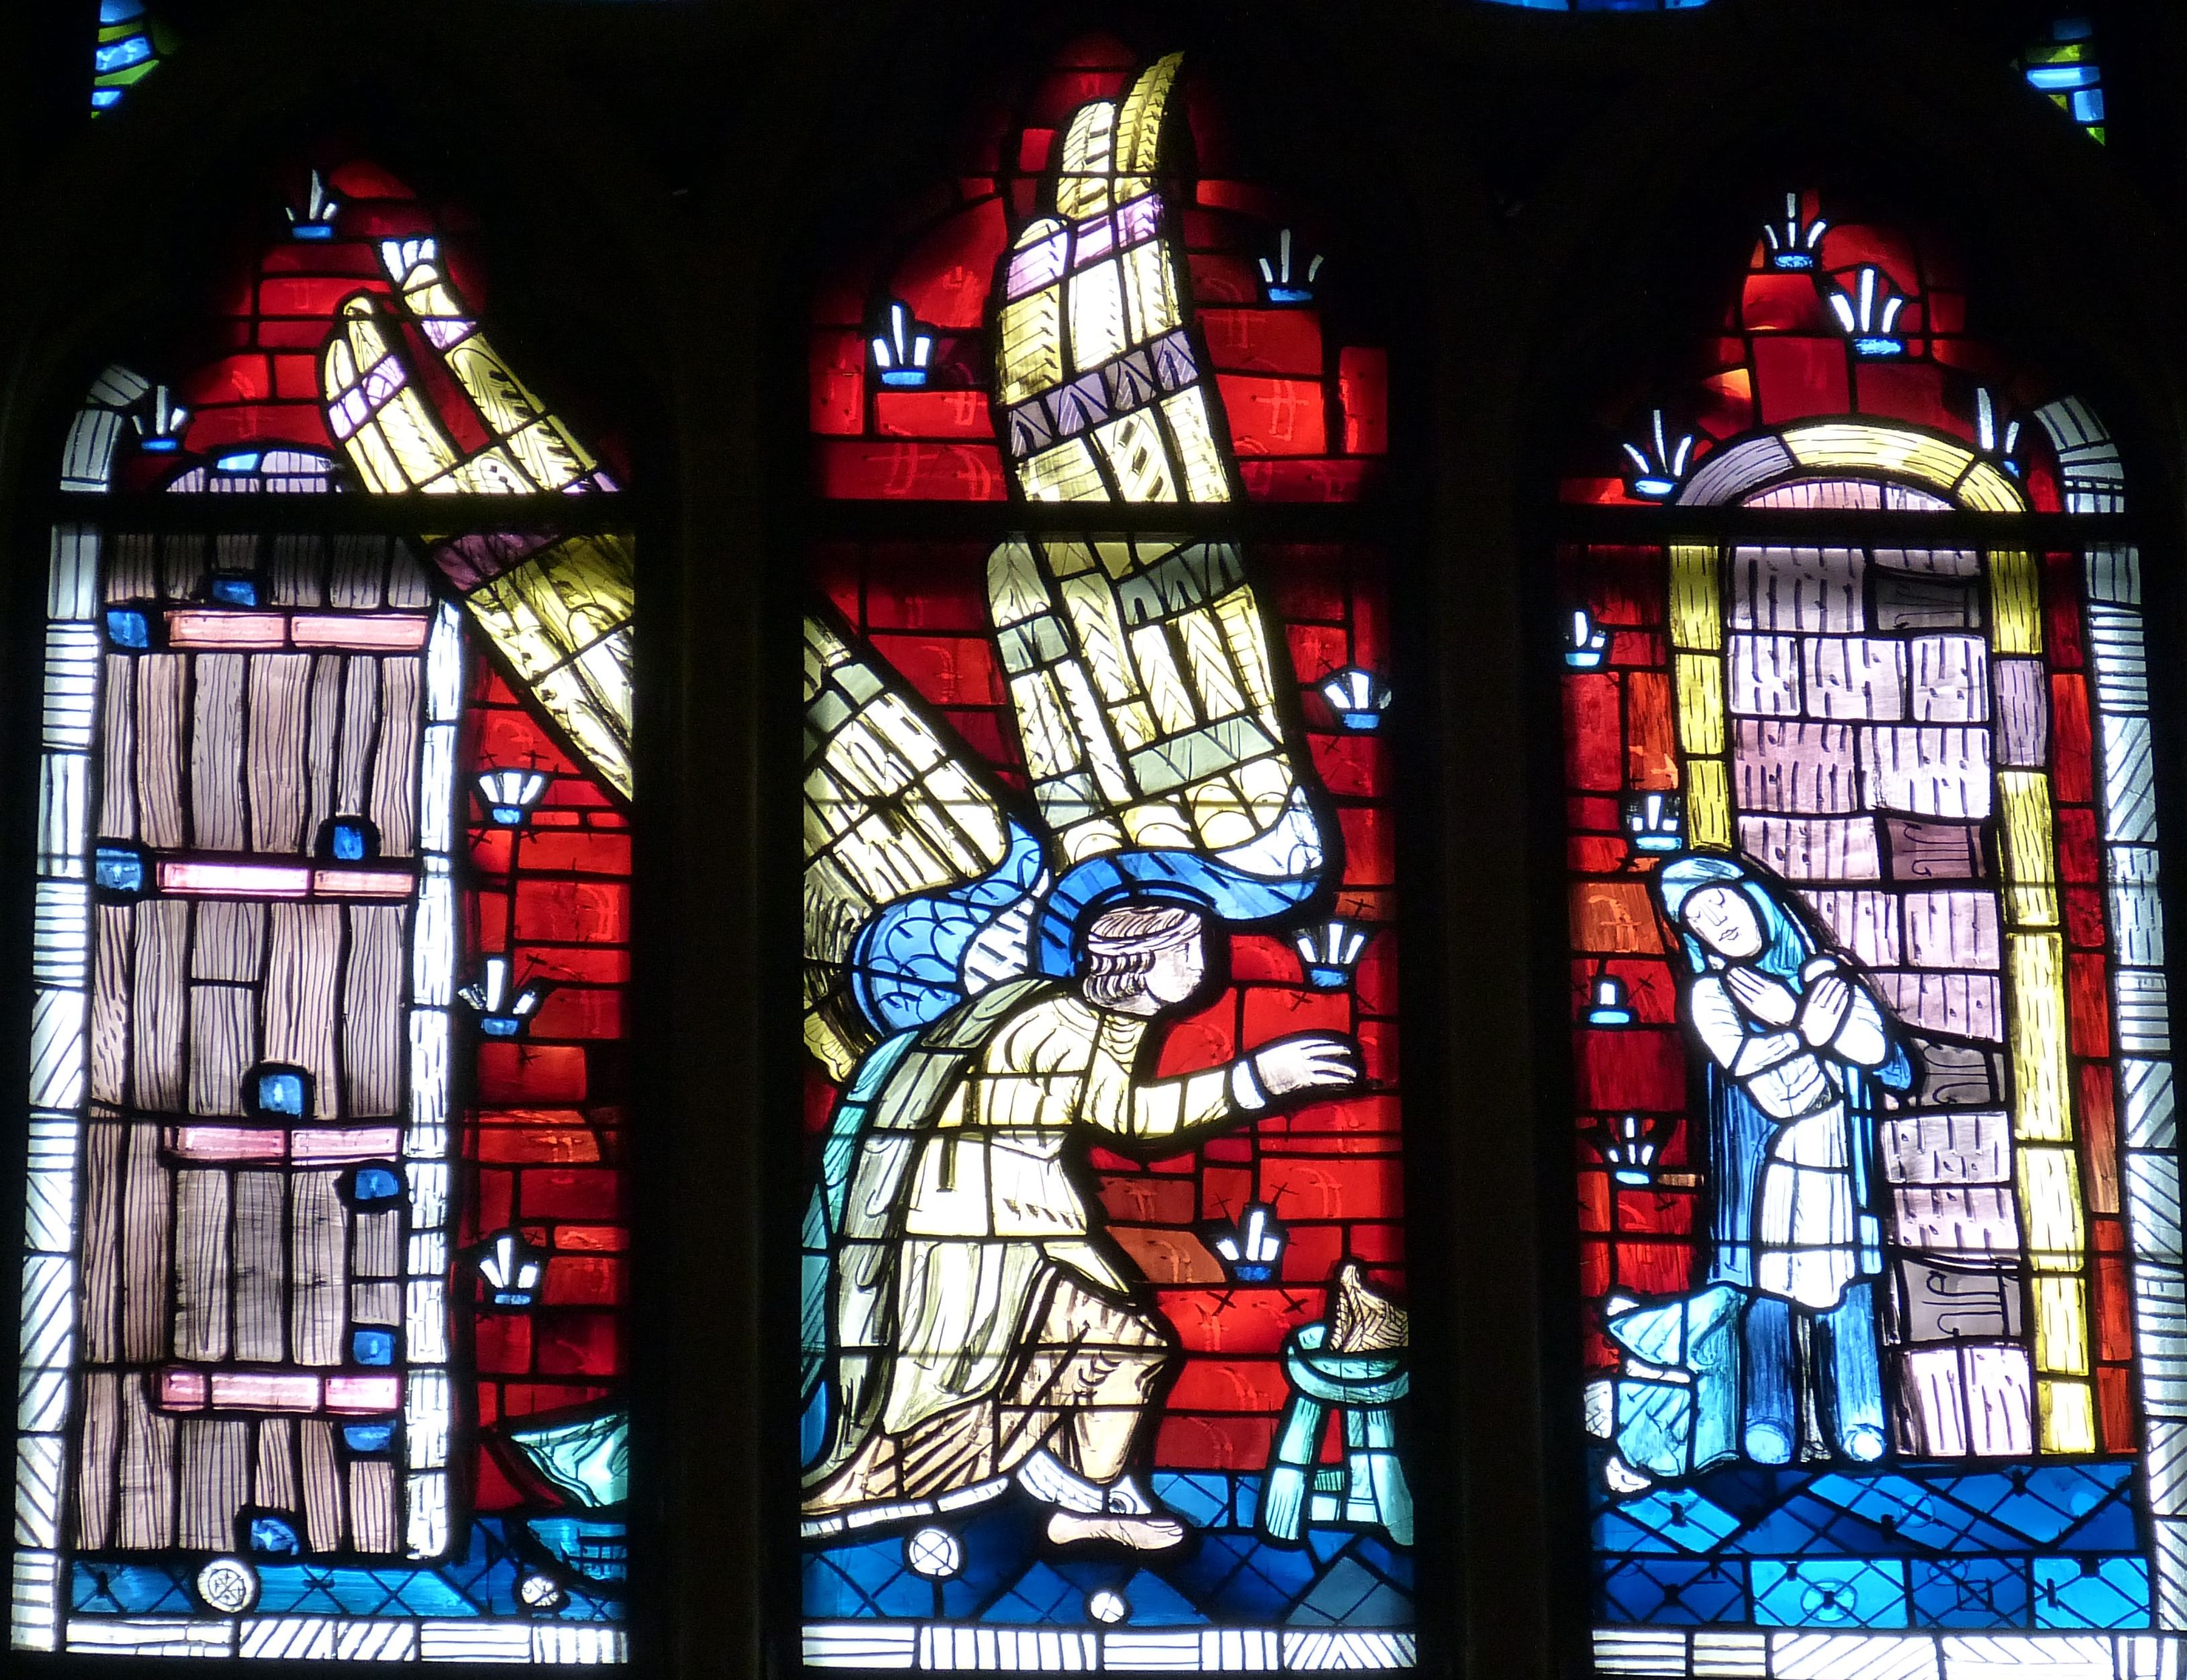
window, glass, church, christmas, material, stained glass, christmas time, angel, maria, image, historically, believe, stained glass window, church window